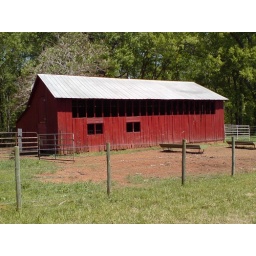
An old red barn I pass everyday going to work. Taken by me with my SE K790 camera phone.